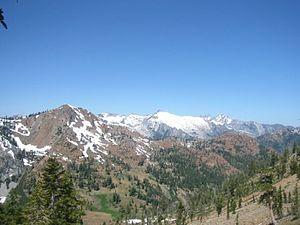
Les chaînes côtières du Pacifique, en anglais Pacific Coast Ranges, sont une série de montagnes qui s'étirent le long de la côte occidentale de l'Amérique du Nord, depuis l'Alaska jusqu'au Mexique. Elles offrent des paysages très différents car elles bordent plusieurs milliers de kilomètres de littoral. Elles culminent à 5 959 mètres au mont Logan dans le Yukon au Canada. Partout, elles plongent de manière abrupte dans l'océan Pacifique, sauf sur les sites d'estuaires et de baies.
Les Chaînes côtières californiennes sont l'une des onze régions géomorphiques de l'État de Californie, dans l'Ouest des États-Unis. Elle fait partie des chaînes côtières du Pacifique. Cette région qui s'étend sur quelques centaines de kilomètres du nord au sud, comprend plusieurs chaînes de montagne situées sur le littoral californien. Elle est bordée au nord par les montagnes Klamath, à l'est par la vallée Centrale de Californie et par les Transverse Ranges au sud.